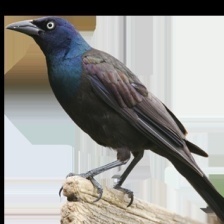
Species: COMMON GRACKLE
Scientific name: QUISCALUS QUISCULA